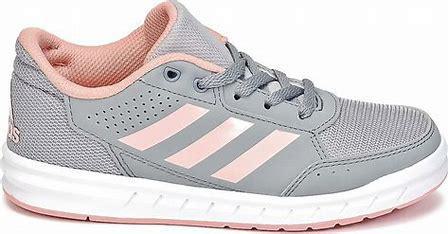
Brand: Adidas
Model: Altasport